Piton de la Fournaise

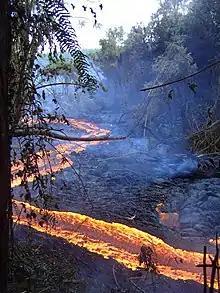
2004 eruption

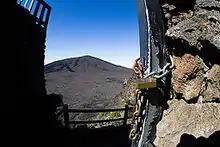
The gate for the visitors who want to climb the volcano

Most eruptions of Piton de la Fournaise are of the Hawaiian style: fluid basaltic lava flowing out with fire fountaining at the vent. Occasionally, phreatic eruptions (groundwater steam-generated eruptions) occur. Lava flows crossing the "Grand Brûlé" occasionally reach the sea. Piton de la Fournaise is one of the most active volcanoes in the world, with more than 150 recorded eruptions since the 17th century.